Metavolcanic Mountain

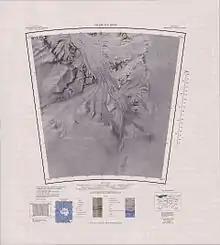
Metavolcanic Mountain in center north of map

Metavolcanic Mountain extends in an east-northeast direction from the east side of Reedy Glacier, opposite the Cleveland Mesa to the west.